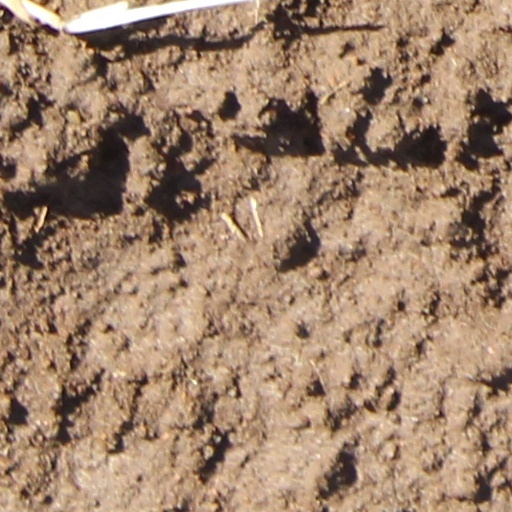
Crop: wheat